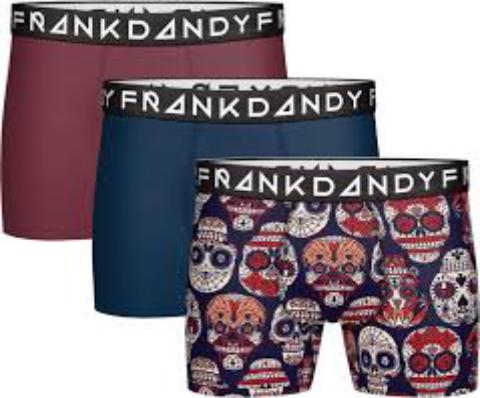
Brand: Frank Dandy
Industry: Clothes